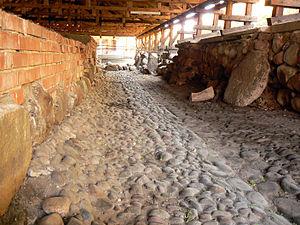
Le château de Klaipėda est un ancien château de l'ordre Teutonique, aujourd'hui détruit, situé à l'embouchure de la lagune de Courlande dans la mer Baltique. Les ruines du complexe à l'emplacement de la ville actuelle de Klaipėda en Lituanie ont été fouillées et sont à visiter.